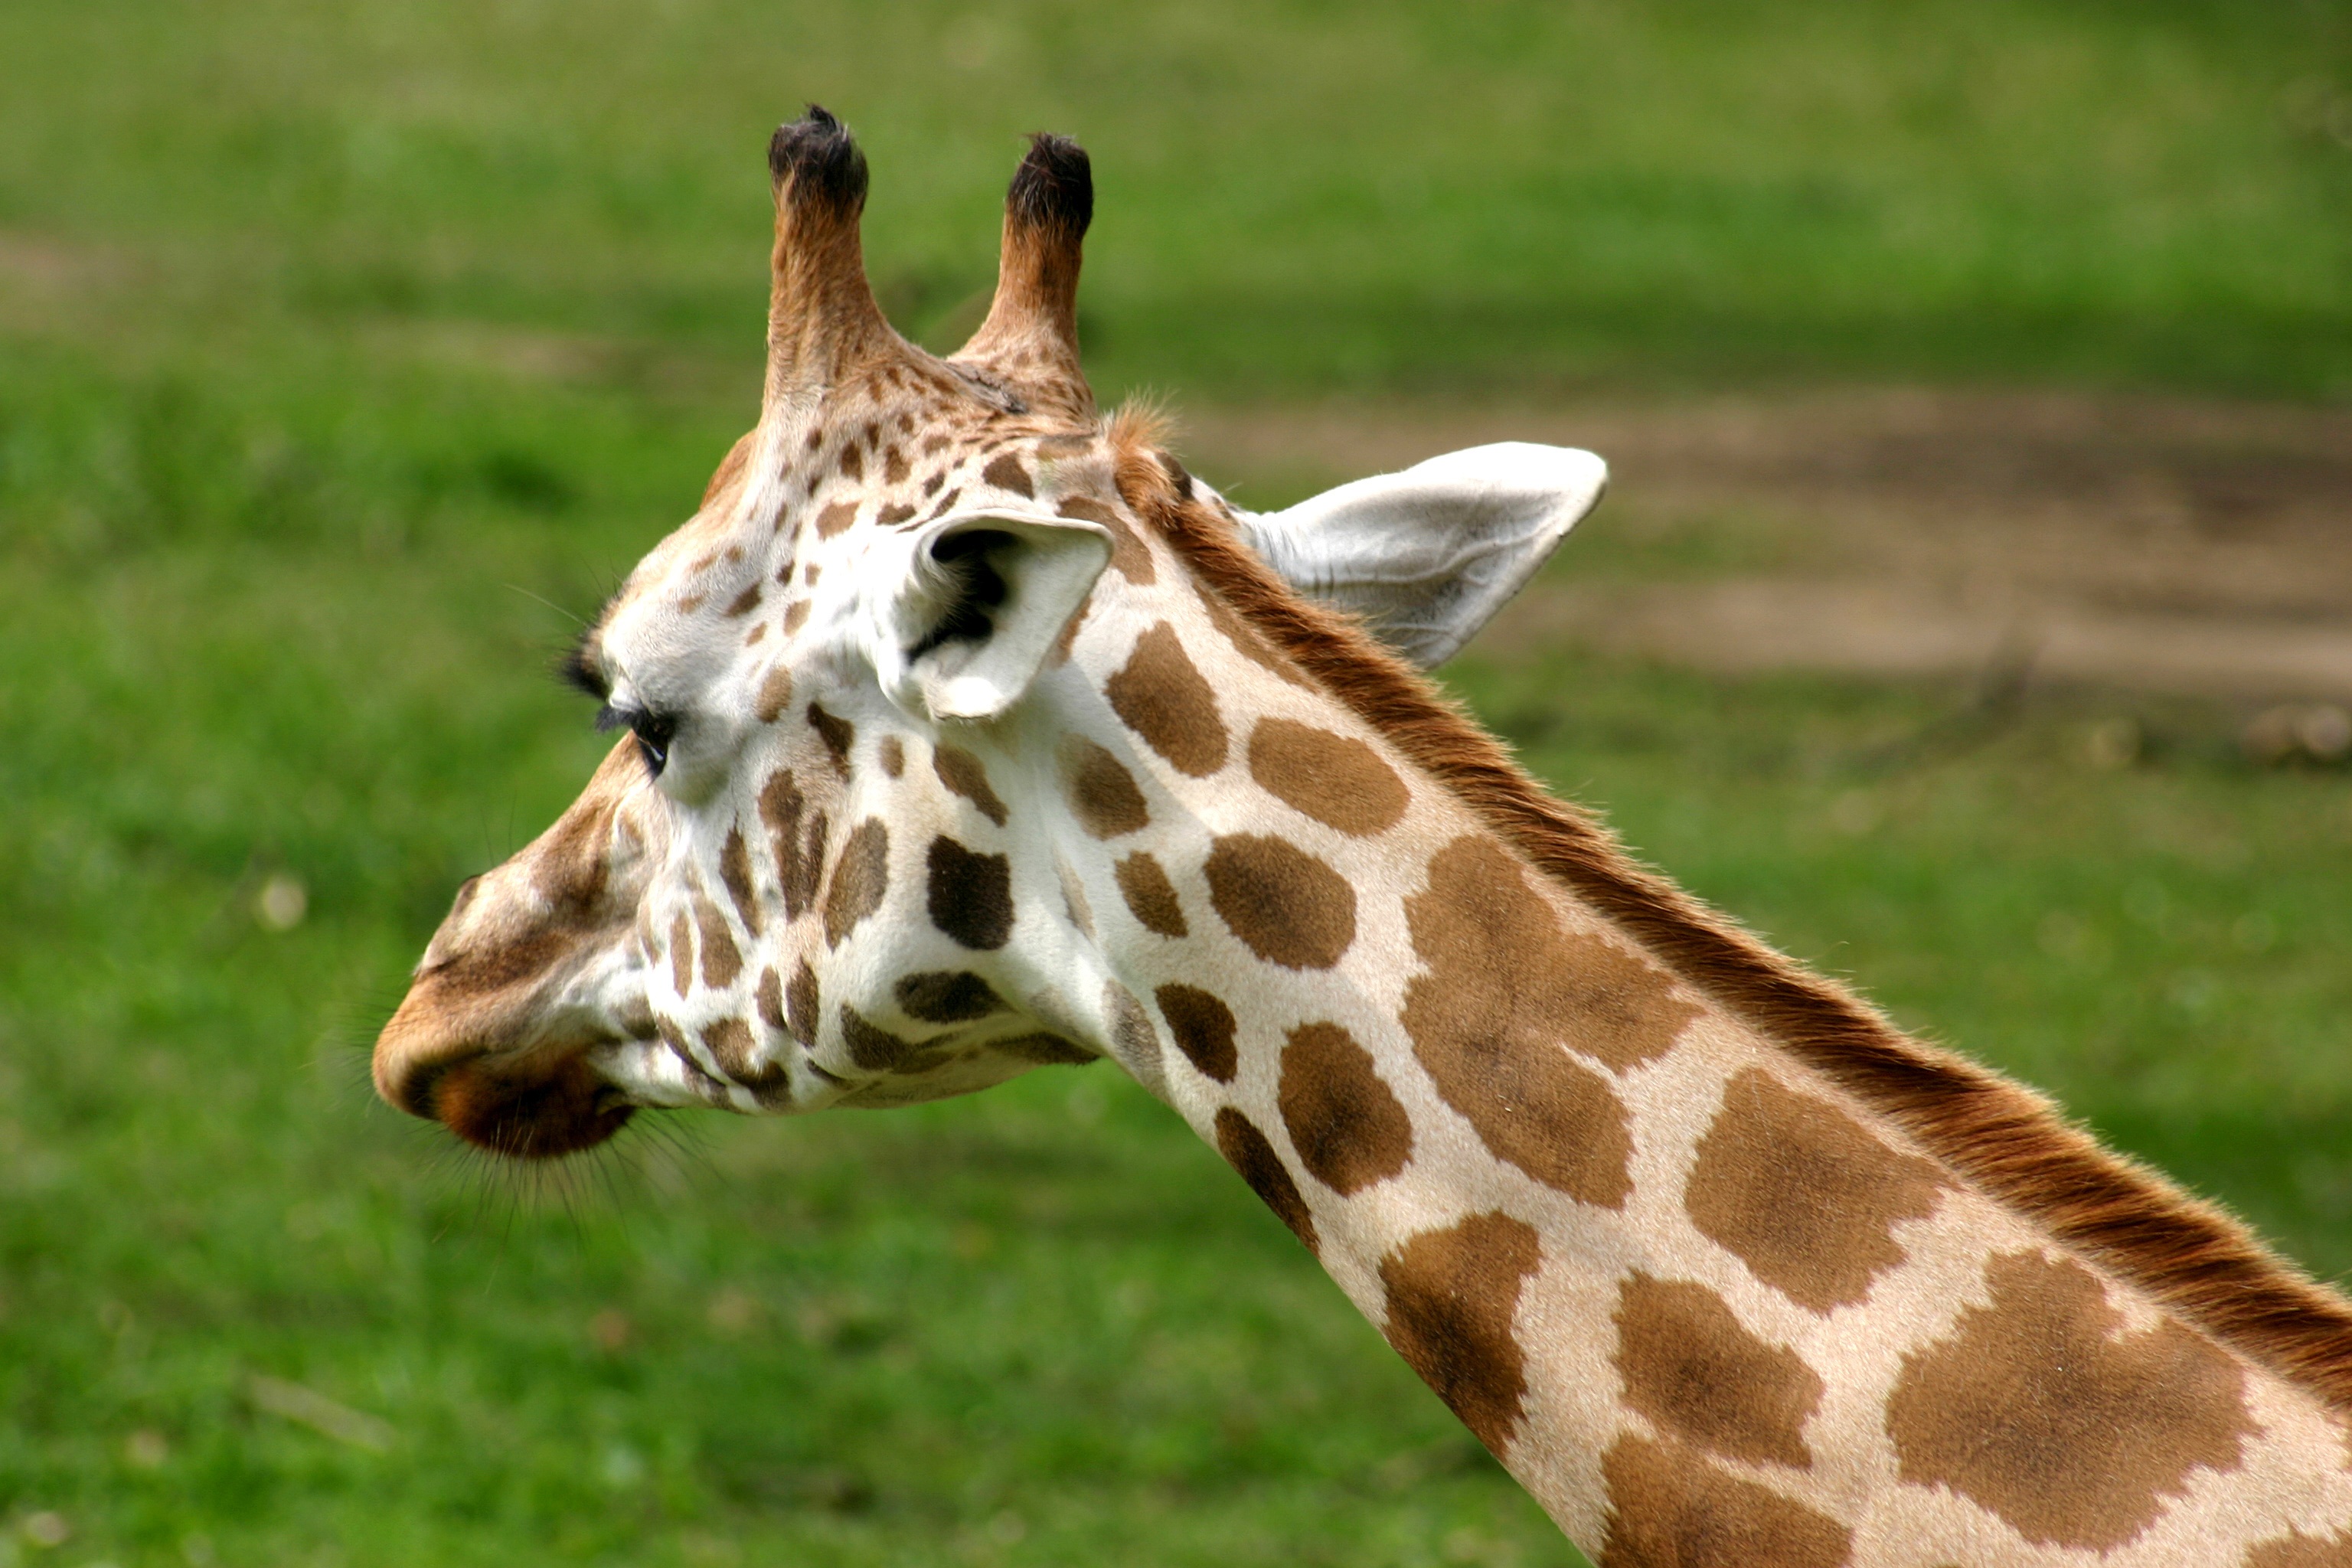
nature, wildlife, zoo, mammal, fauna, giraffe, grassland, head, vertebrate, giraffidae